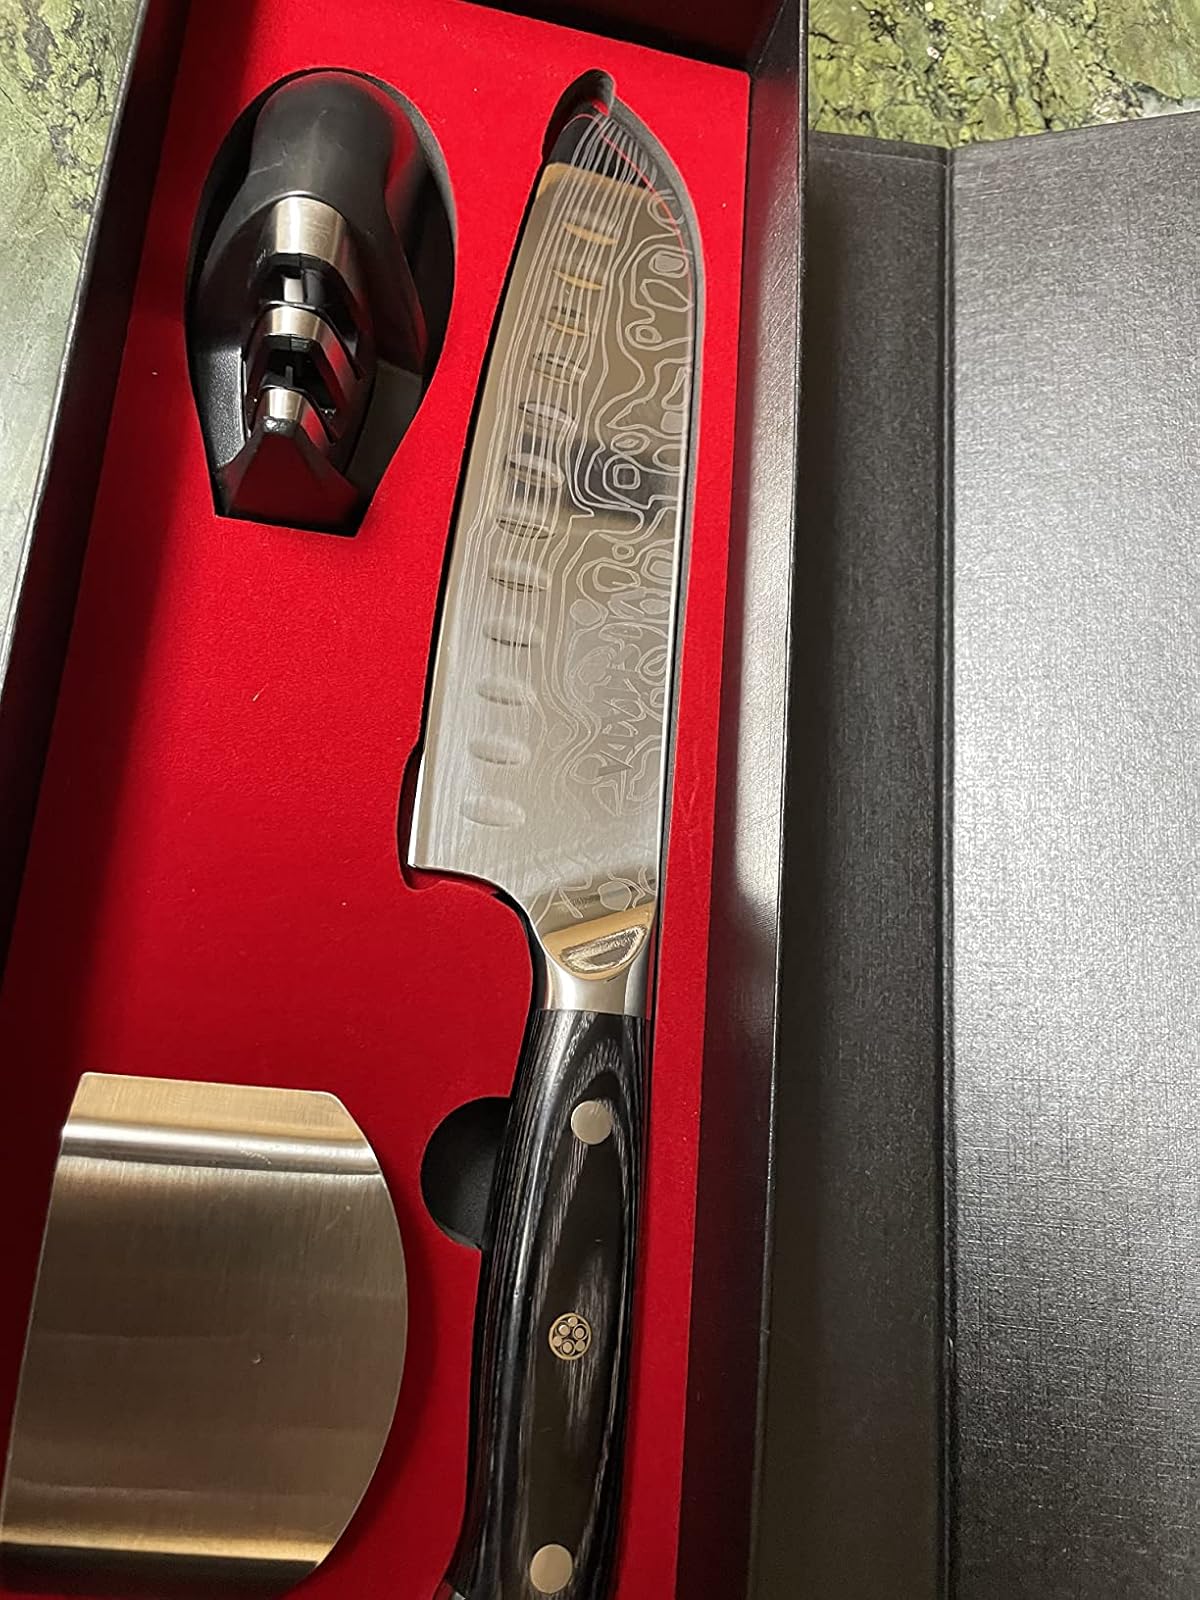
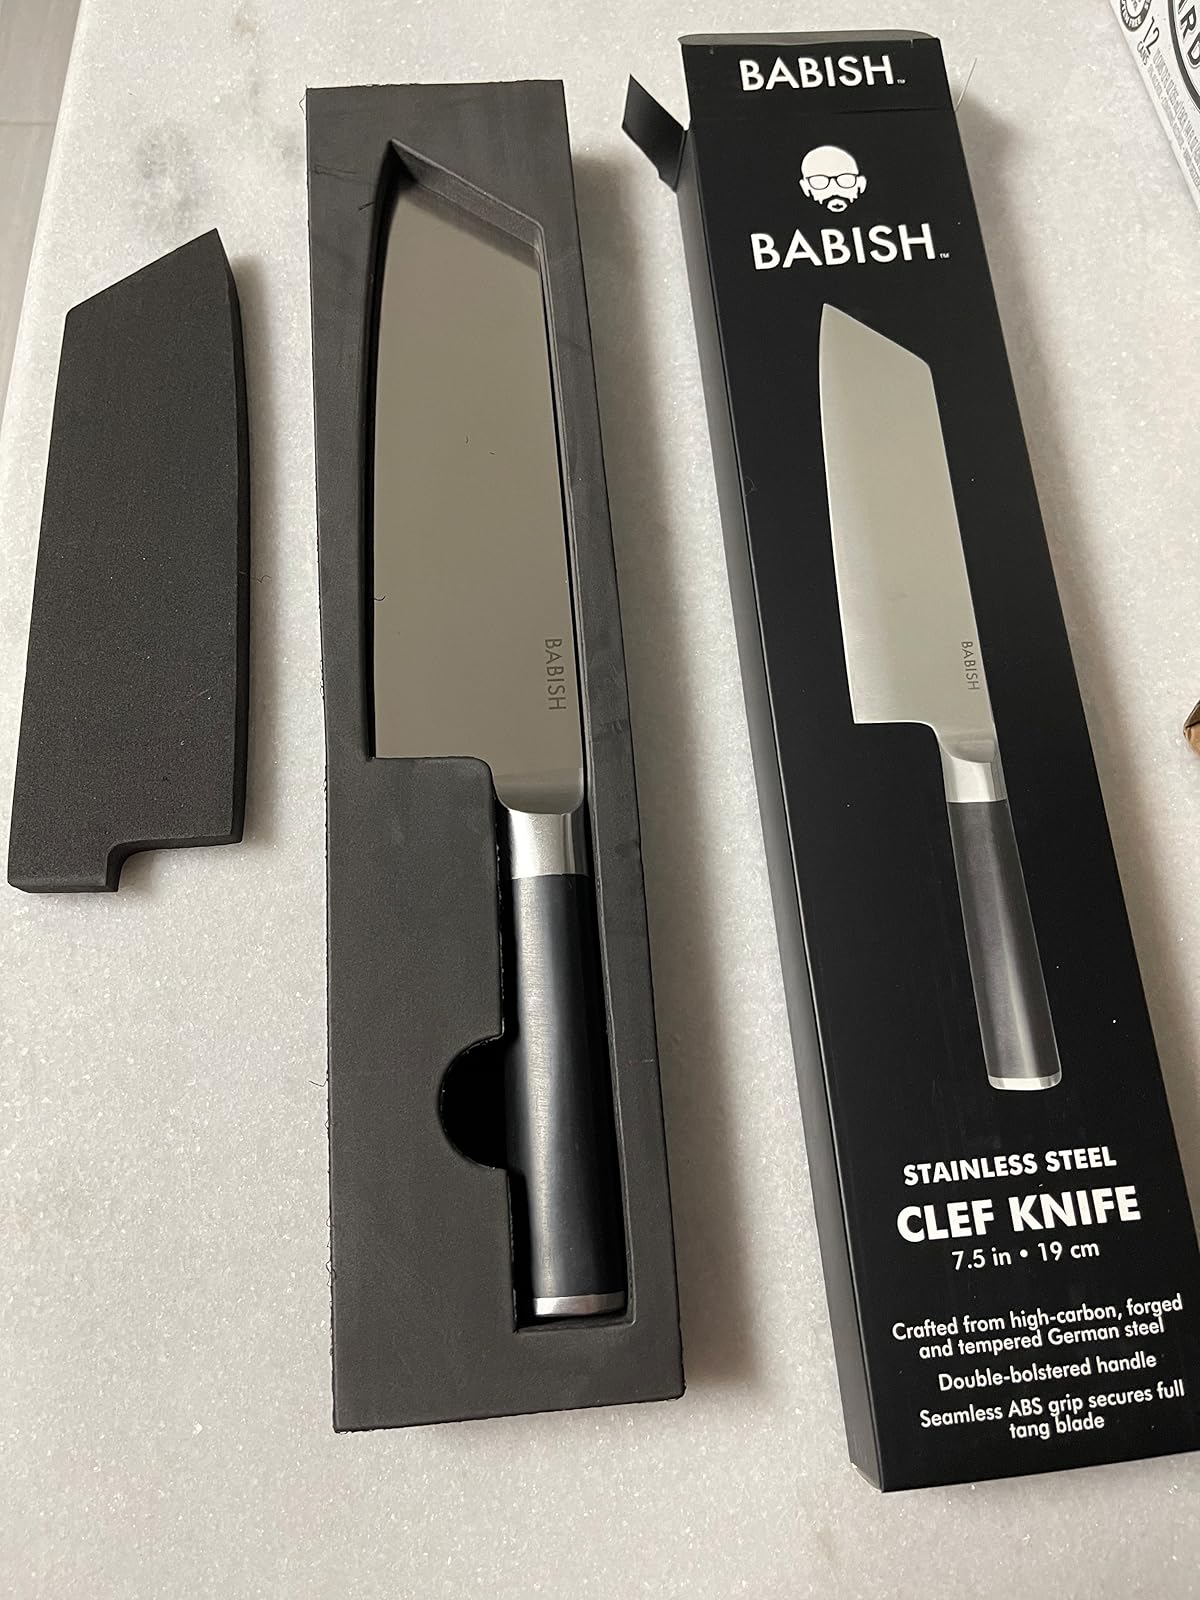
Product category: items_knife
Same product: no